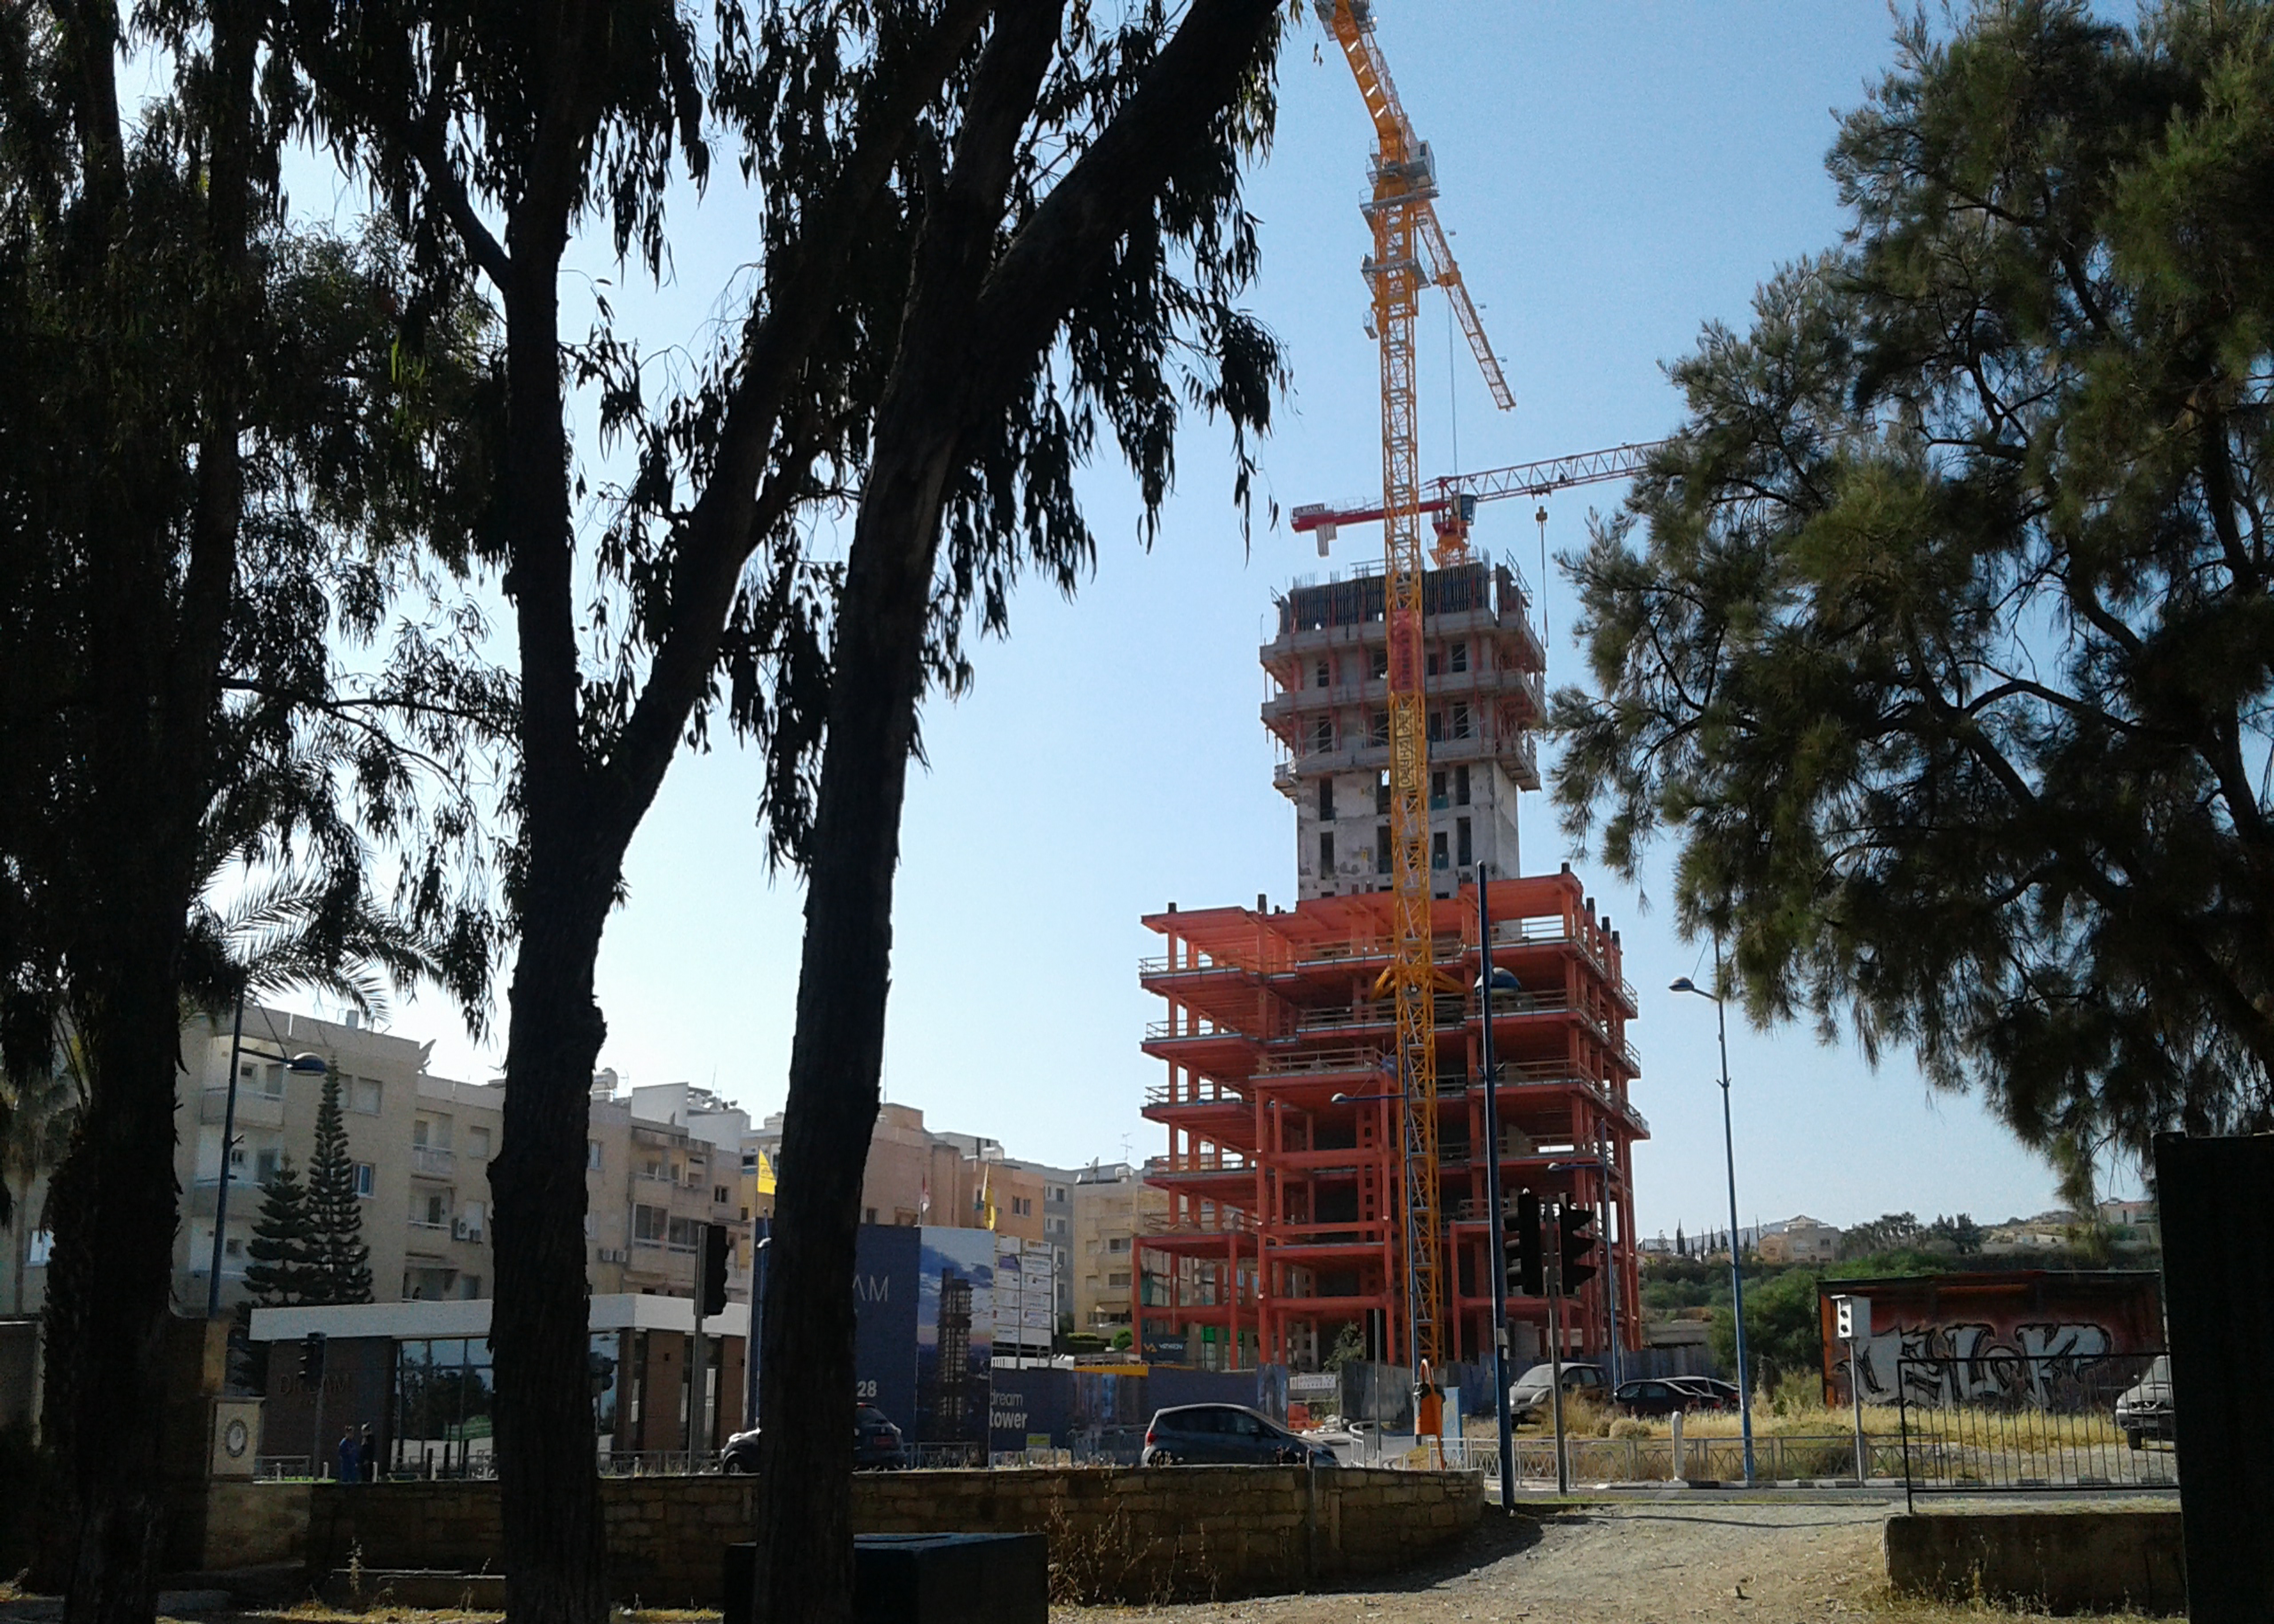
metal structures, trees, development, buildings, sky, building, plant, tree, tower, road surface, urban design, tower block, neighbourhood, window, condominium, residential area, leisure, facade, city, metropolitan area, road, house, electricity, landscape, mixed use, metropolis, commercial building, apartment, pole, street, public utility, downtown, asphalt, sidewalk, headquarters, tourism, suburb, town square, spire, lane, plaza, tourist attraction, traffic, clock tower, transport, construction, steeple, corporate headquarters, vacation, winter